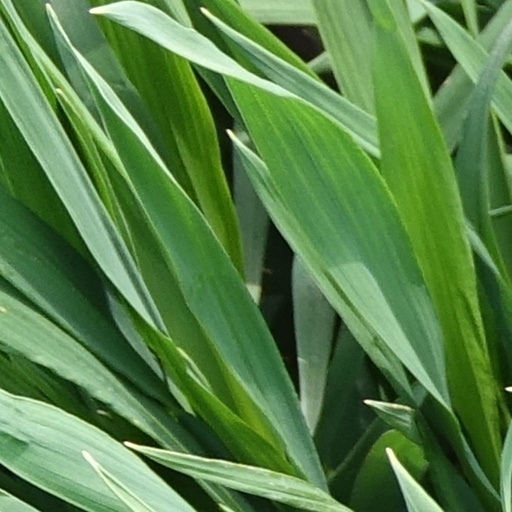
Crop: wheat